Trolleybus usage by country

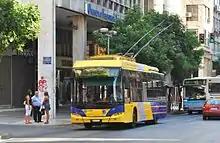
A trolleybus in Athens in 2009

Twenty trolleybus lines serve Athens, especially the municipalities of Athens, Piraeus, Kallithea, Chalandri and also other municipalities. The trolleybus network, is one of the largest in Europe, with 354 trolleybuses. It was formerly operated by IEM, later by ILPAP and now OSY S.A., subsidiary of OASA S.A. (Athens Urban Transport Organisation). The entire fleet was replaced with new Neoplan and Van Hool low-floor trolleybuses from 1999 to 2004.